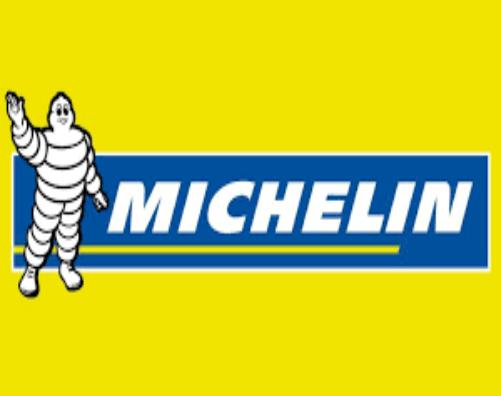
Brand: michelin
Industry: Others